French battleship Richelieu

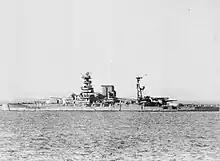
, "Richelieu"s primary opponent during the battle

While repairs were being carried out in August, the British began preparations for another attack, code-named Operation Menace. British Prime Minister Winston Churchill sought to use a contingent of Free French forces led by Charles de Gaulle to invade the colony and seize the ship for use against Germany. By late August, a convoy had been assembled with five ships carrying weapons and supplies got underway, later rendezvousing with a second convoy of six troop ships carrying some 2,400 Free French soldiers and 4,270 British soldiers. The naval support force consisted of the aircraft carrier and the battleships and , along with four cruisers and numerous other warships. The plan called for de Gaulle to use his French forces to attempt to secure the colony, only calling on British support if the Vichy forces resisted him. At the same time, several French colonies in Africa defected to Free France, prompting the Vichy government to secure authorization from the German Armistice Commission to send several light cruisers and destroyers to reinforce their holdings in Africa, designated Force Y. Owing to the risk of encountering British vessels on the passage, the destroyers were temporarily left in Casablanca while the three cruisers, carrying supplies and additional men to crew the coastal batteries, raced south at high speed. They reached Dakar on 14 September, and after disembarking the men and supplies, continued on south to French Equatorial Africa (in what is now present-day Gabon).